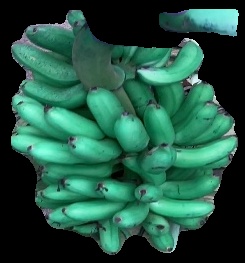
Variety: rasbale
Grade: grade1